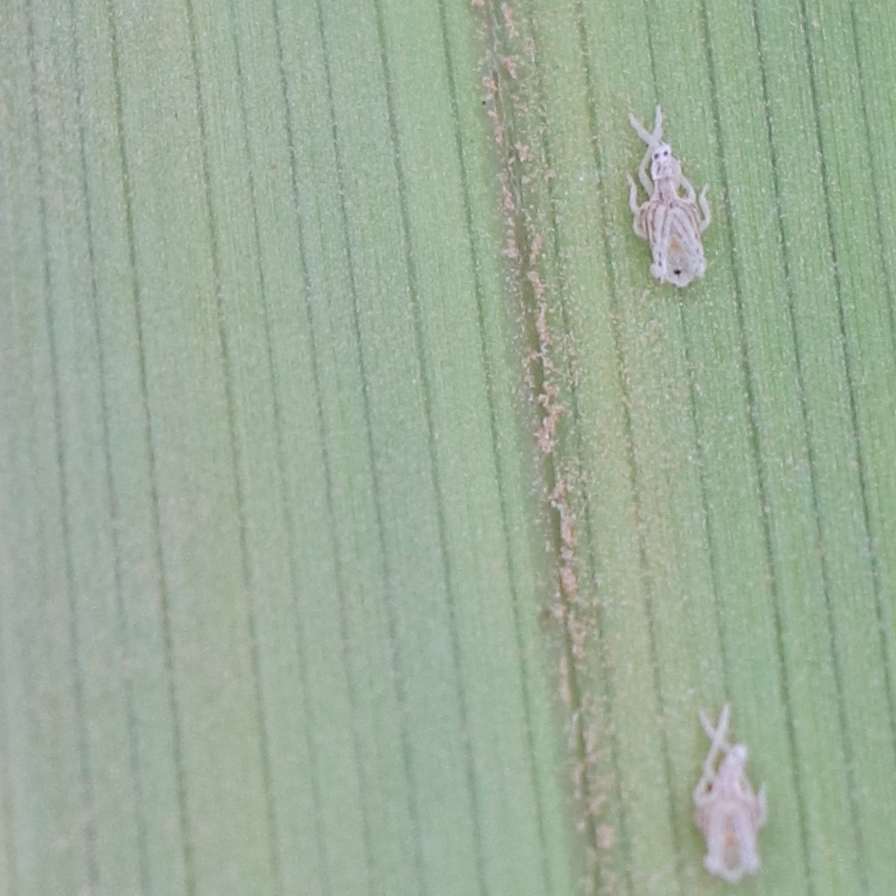
Label: Bug